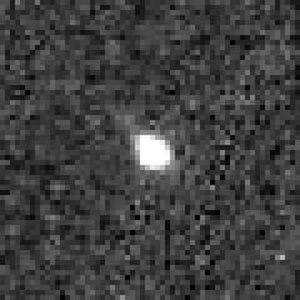
(308933) 2006 SQ₃₇₂ est un objet transneptunien du disque des objets épars.